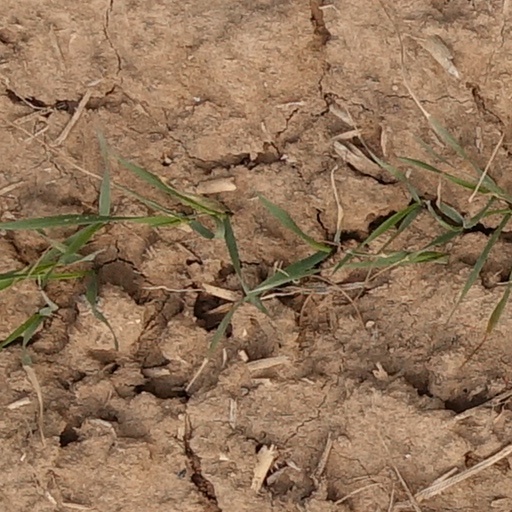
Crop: wheat